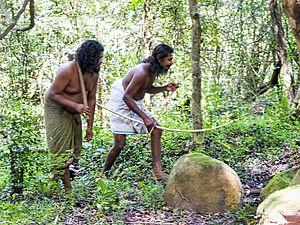
Le terme australoïde désigne un ensemble de populations humaines dispersées et diverses d'Asie et d'Océanie dans les classifications anthropologique du XIXᵉ et XXᵉ siècle et ethnologiques. Ils sont caractérisés par un mode de vie souvent demeuré ancestral et une couleur de peau sombre entre autres caractères morphologiques, qui les distinguent nettement des populations alentour. Il s'agit de populations très variées et différenciées, autant physiquement que culturellement, mais dont il est supposé des origines communes très anciennes issus des premières vagues de peuplement de l'Asie du sud et de l'Océanie.